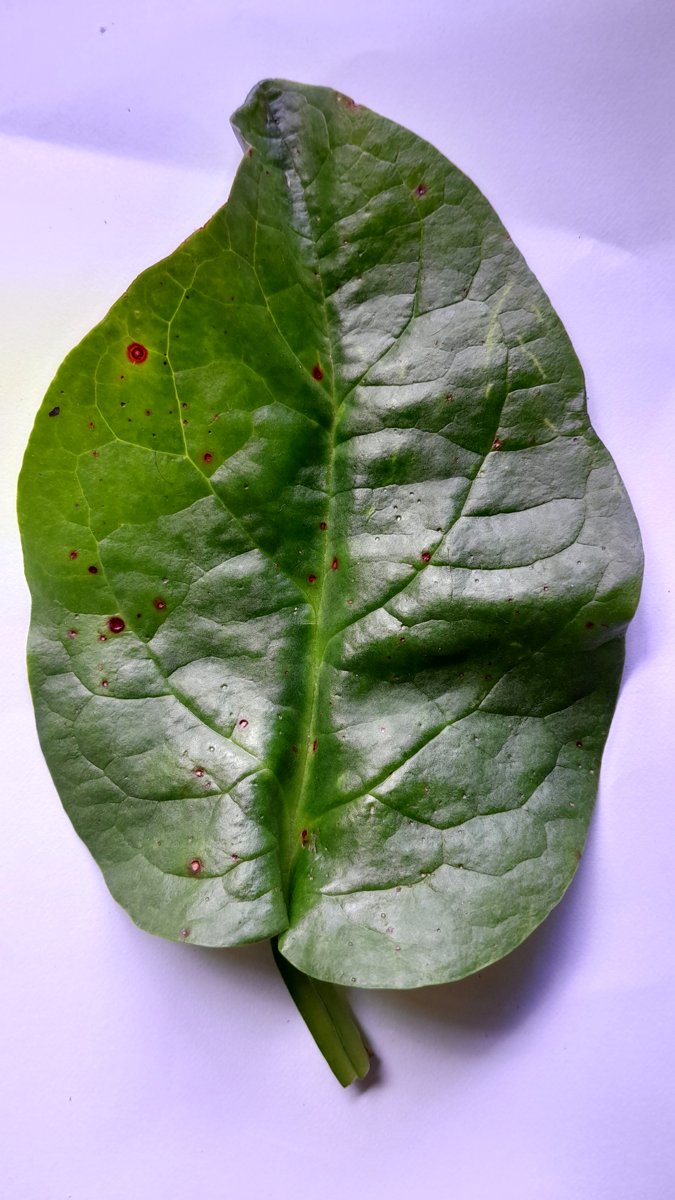
Label: Bacterial-Spot